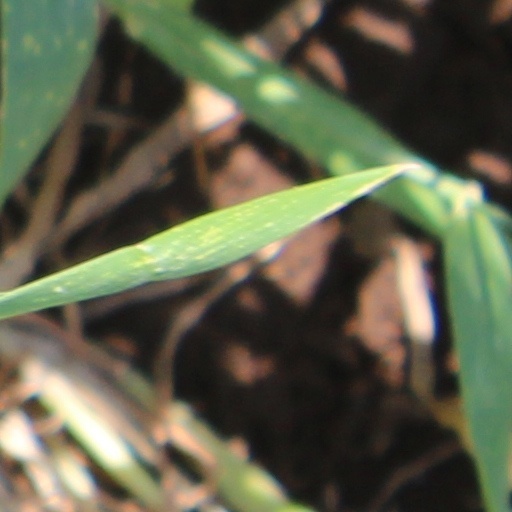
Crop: wheat